Coleto

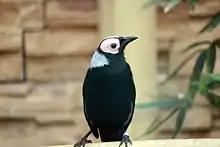

In 1760 the French zoologist Mathurin Jacques Brisson included a description of the coleto in his "Ornithologie" based on a specimen collected in the Philippines. He used the French name "Le merle chauve des Philippines" and the Latin "M"name ""erula Calva Philippensis". Although Brisson coined Latin names, these do not conform to the binomial system and are not recogniszd by the International Commission on Zoological Nomenclature. WI 1766 , when the Swedish naturalist Carl Linnaeus updated his "Systema Naturae" for the twelfth edition, he added 240 species that had been previously described by Brisson. One of these was the coleto. Linnaeus included a brief description, coined the binomial name "Gracula calva" and cited Brisson's work. The specific name is from Latin "calvus" "bald" or "without hair". This species is now the only member of the genus "Sarcops" that was introduced by the English ornithologist Arthur Walden in 1875. The name combines the Ancient Greek words "sarx, sarkos" "flesh" and "ōps, ōpos" "face" or "complexion".